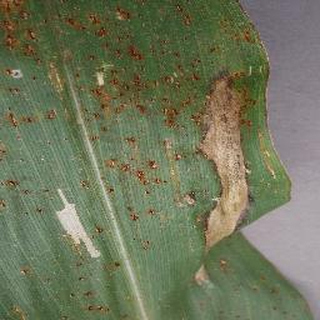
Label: corn_northern_leaf_blight